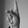
ASL letter: K